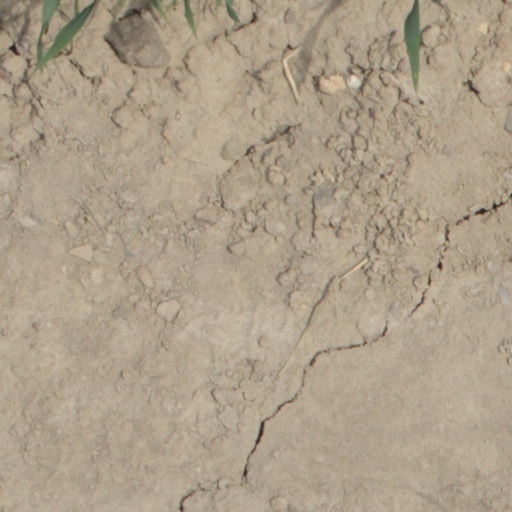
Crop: wheat